Jill Fraser (composer)

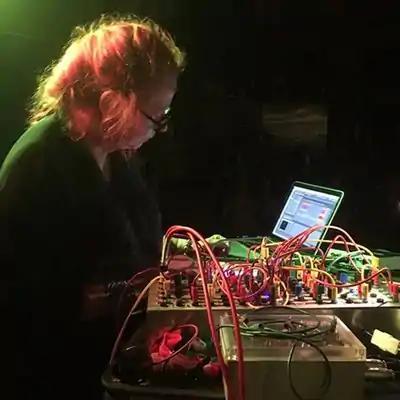

Jill Fraser (born October 11, 1952) is an American composer and electronic music pioneer based in Los Angeles, CA. She is particularly known for her longstanding work using analog modular synthesis systems. Fraser has written both electronic and acoustic music for films, television and TV commercials since the 1970s. She has received Clio awards for her work with Lexus and Adidas.